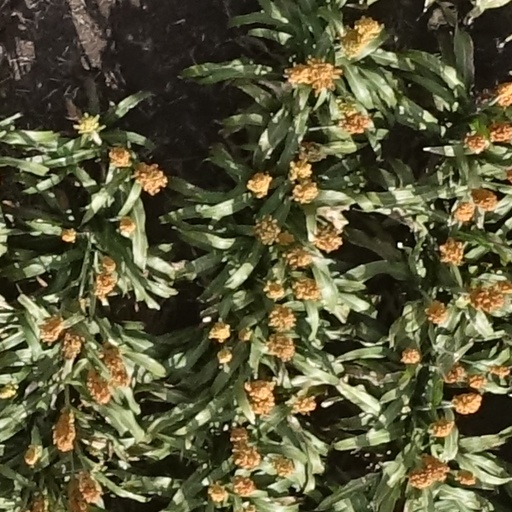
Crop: sorghum